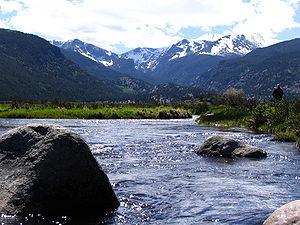
Les montagnes Rocheuses sont une grande chaîne de montagne intracontinentale, qui se trouvent à l’ouest de l’Amérique du Nord. Elles sont nommées Rockies ou Rocky mountain en anglais.
Le parc national de Rocky Mountain se trouve dans le Centre-Nord de l'État du Colorado aux États-Unis. Il a été fondé en 1915 et s'étend sur 107 800 hectares.